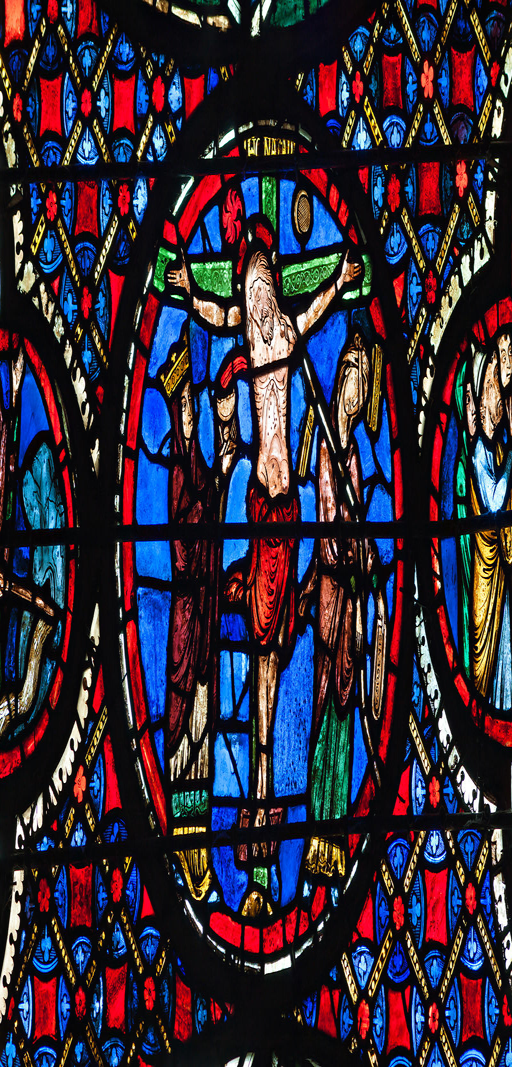
builder on a stained glass window